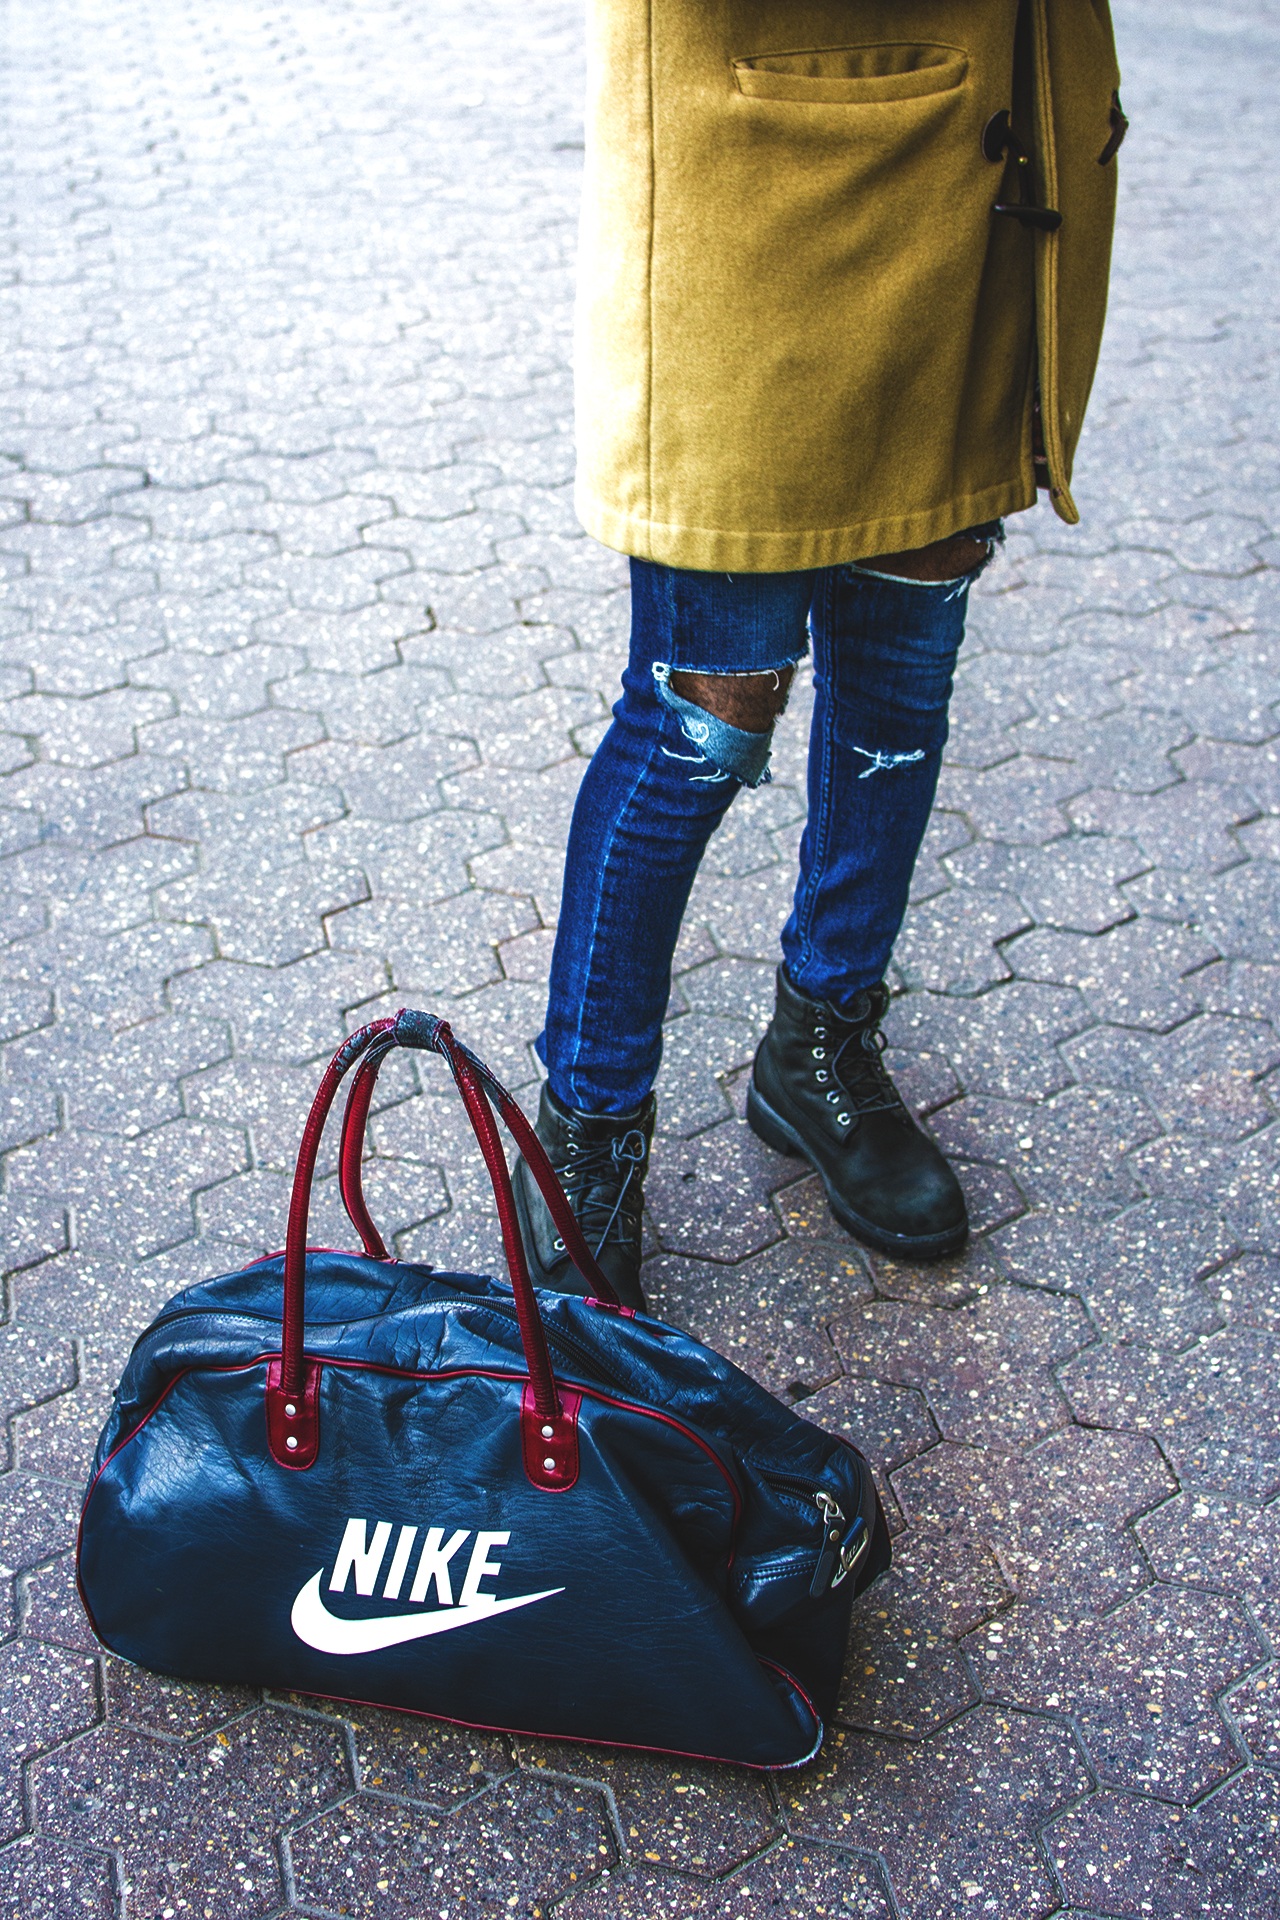
shoe, spring, color, nike, bag, fashion, blue, clothing, handbag, footwear, style